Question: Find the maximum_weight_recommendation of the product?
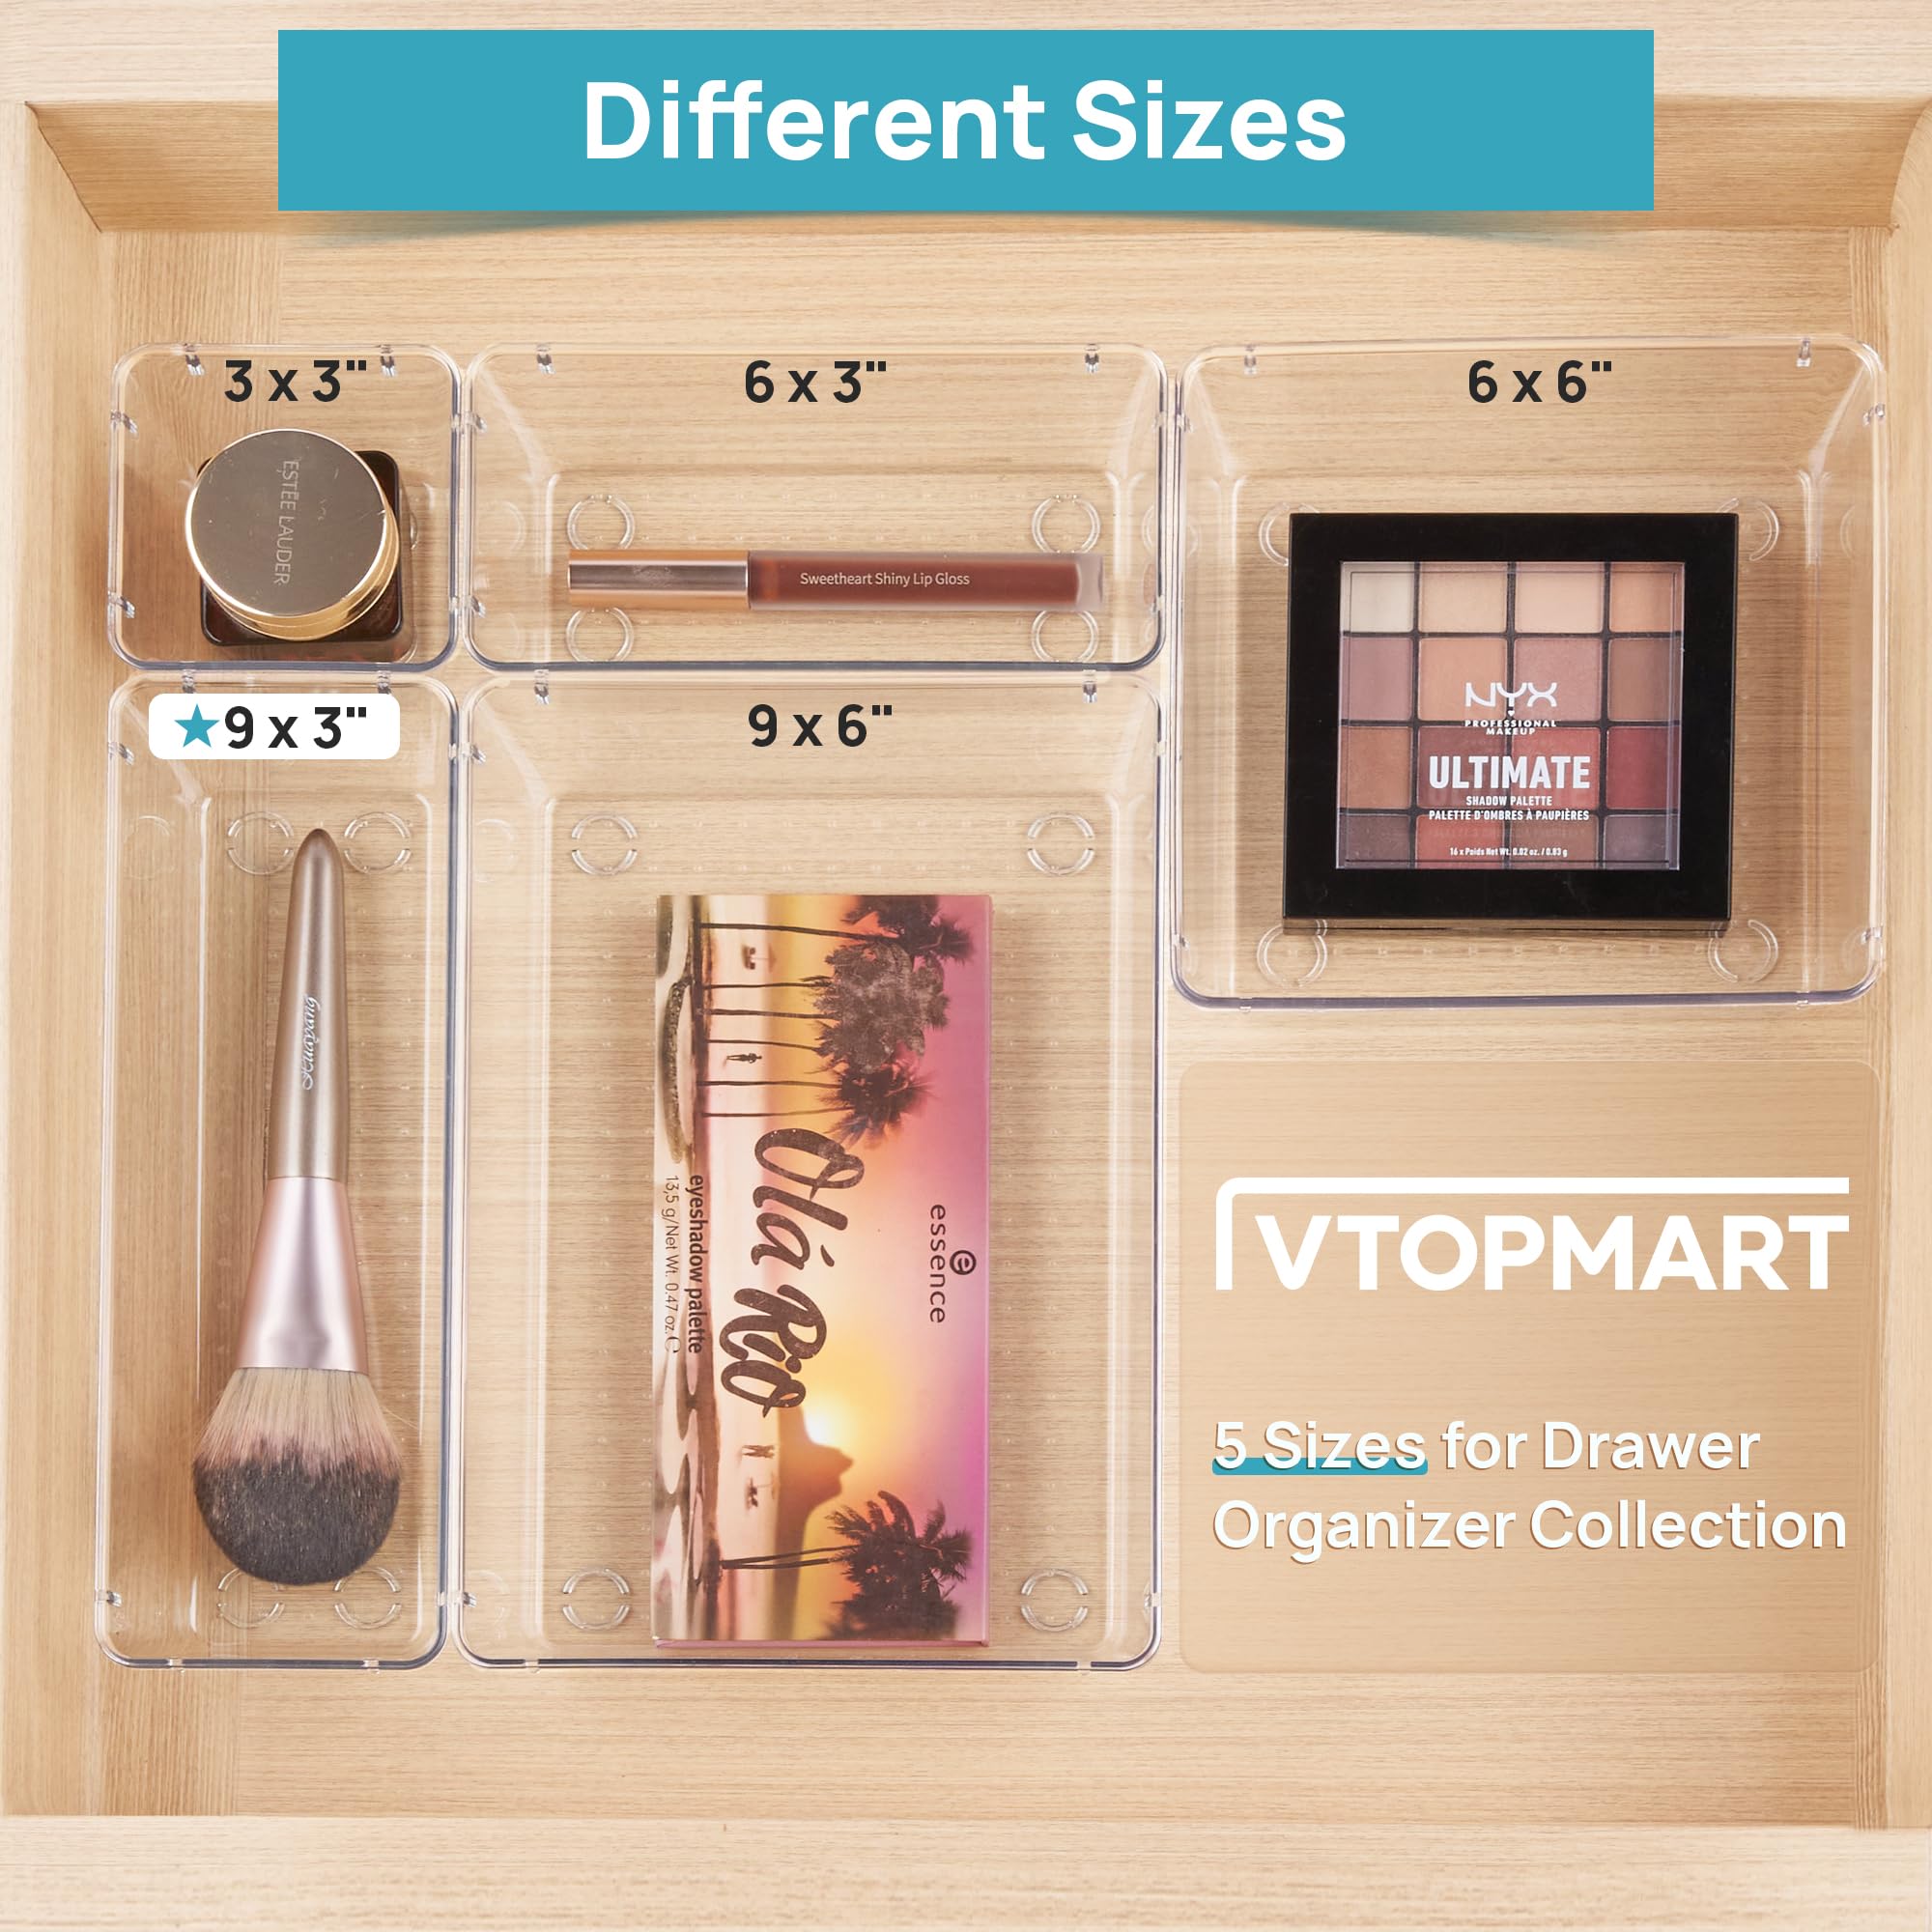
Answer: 0.47 ounce